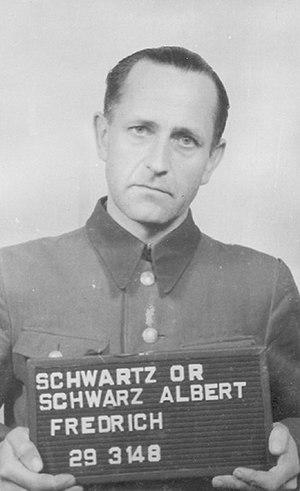
Le procès de Buchenwald est un procès de criminels de guerre conduit par l'armée des États-Unis dans la zone d'occupation américaine au tribunal militaire de Dachau. Le procès se déroula du 11 avril au 14 août 1947 dans l'ancien camp de concentration de Dachau, transformé fin avril 1945 en camp d'internement.